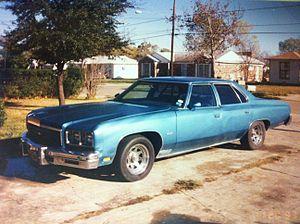
Une peinture métallisée est une peinture contenant une certaine quantité de pigments d'aluminium qui lui donne un caractère de brillant particulier. La différence entre la couleur diffusée par la peinture et celle du reflet est souvent seulement de clarté, mais certaines peintures présentent aussi une différence de teinte.